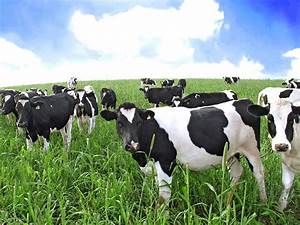
Label: mucca